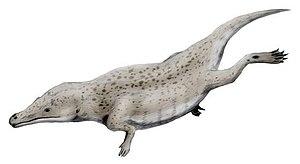
Les Protocetidae, appelés aussi « baleines à pattes », sont une famille éteinte de mammifères ayant vécu au cours de l'Éocène du Lutétien au Priabonien, il y a environ entre 48 et 34 Ma.